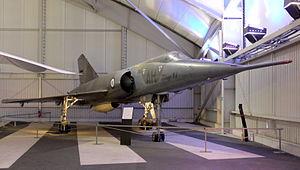
Bombardier stratégique Mirage IV A (1961), Musée de l'Air et de l'Espace, Paris Le Bourget (France)
La base aérienne 110 Creil « Lieutenant-colonel Guy de La Horie » de l'Armée de l'air française est située sur le territoire de la commune de Creil, dans le département de l'Oise.